Namibian Navy

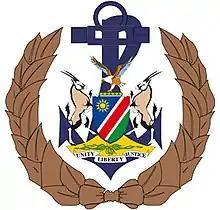
Emblem of the Namibian Navy

The Namibian Navy is the maritime warfare branch of the Namibian Defence Force.